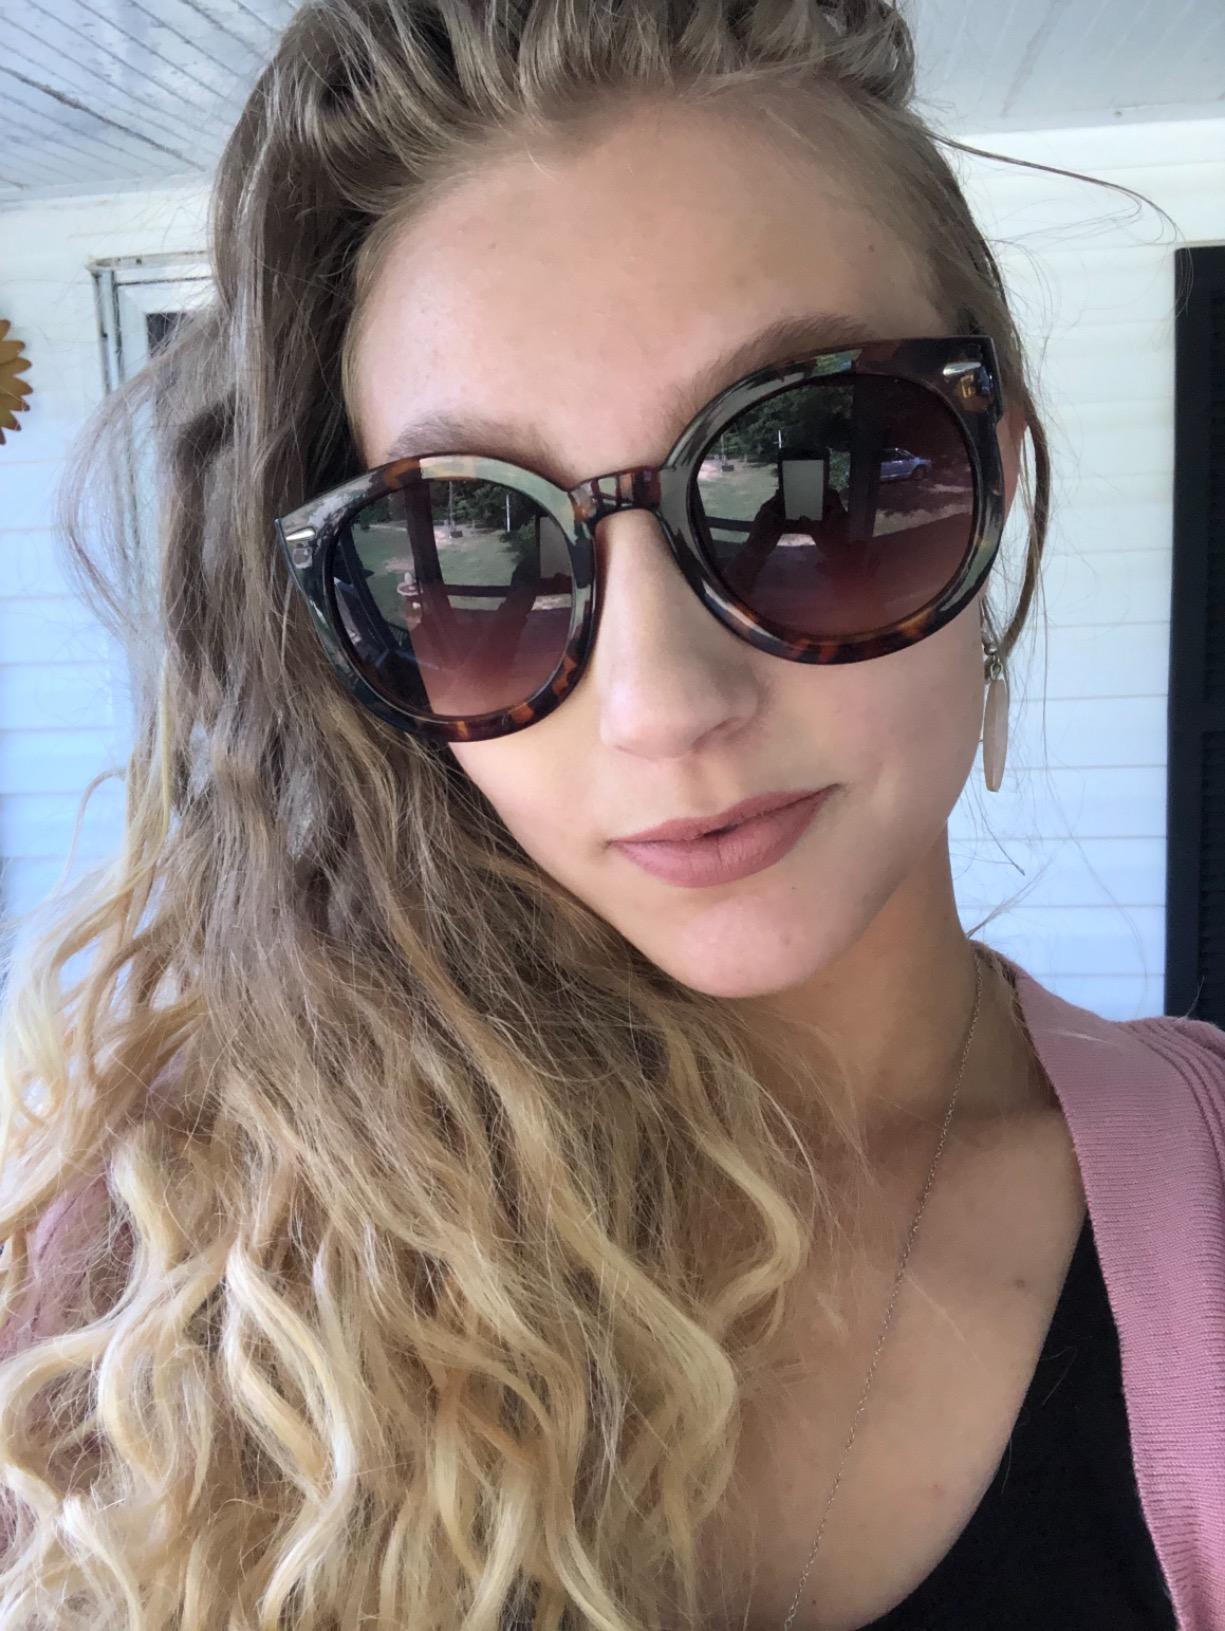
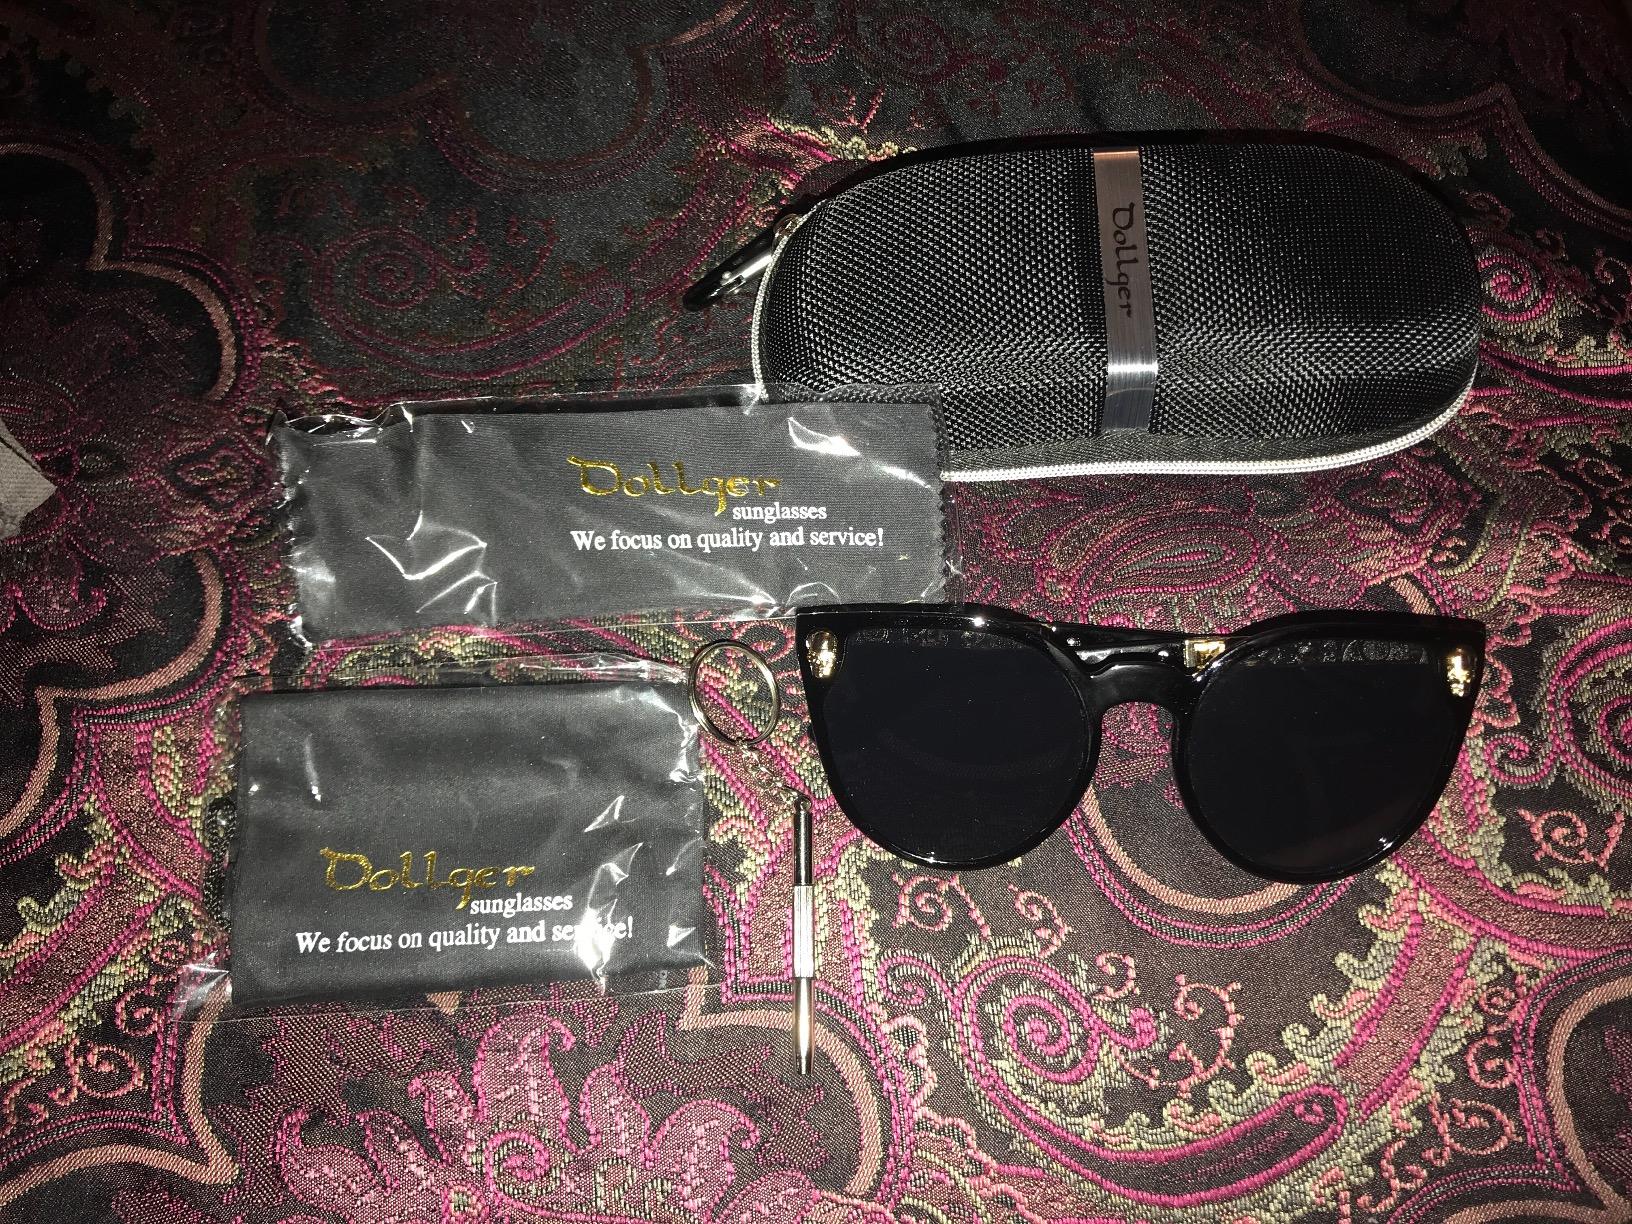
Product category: accessories_sunglasses
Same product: no